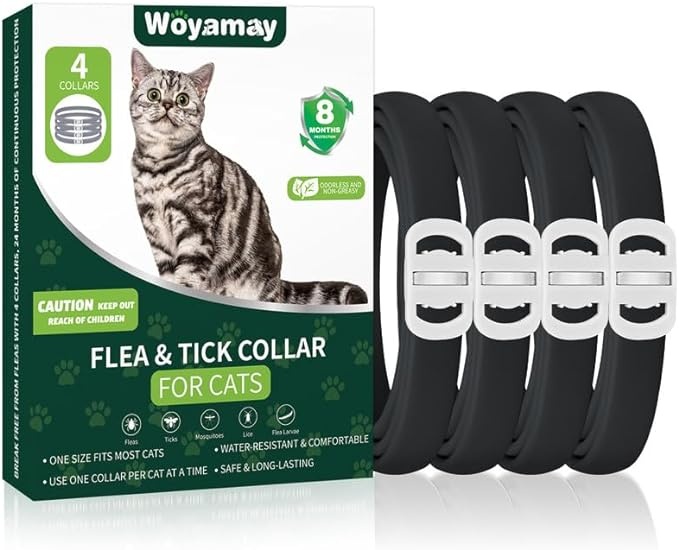
4 Pack Flea Collar for Cats, Flea and Tick Prevention for Cats, 8-Month Flea Treatment for Cats, Waterproof Cat Flea Collar, Adjustable Cat Flea and Tick Collar for Cats Kittens, Black
About This EFFECTIVE FLEA COLLAR FOR CATS: The cat flea collar has been developed as an effective cat flea and tick treatment based on the growth cycle of common harmful parasites that affect cats. It helps prevent pests and is effective in reducing and eliminating existing pests. Effectively protect your pet's health and enjoy worry-free bonding moments. 8-MONTH POWERFUL PROTECTION: Each cat flea collar delivers effective protection for up to 8 months. The 4-pack cat flea and tick collars provide a total of 32 months of reliable defense and work in just 24 hours to quickly cover your cat's entire body to help treat and prevent fleas, mites, mosquitoes, ticks and lice. 32 consecutive months of prevention, eliminating the trouble of monthly treatment. SAFE & COMFORTABLE DESIGN: Our cat flea collars are made of pet and human safe and environmentally friendly formula and non-greasy. The tick collar for cats is made of soft material with rounded edges, which reduces the friction between the collar and the cat's skin, avoiding the phenomenon of cats leaving marks and shedding hair after wearing the collar. ONE SIZE FITS ALL CATS: These cat flea & tick control collars are suitable for all breeds and sizes of cats from small, medium or large. As cats grow, their size can change a lot. Finding the right collar for your cat is important. The flea collars for cats are flexible and adjustable up to 48cm/19in and fit cats over 12 weeks. This is a must have item for cats, especially when flea season is upon us. WATER RESISTANT & DAILY USE: The cat tick collar is made of durable and water-resistant material, which ensures the cat stays protected even in wet conditions. You can take your cat for a walk, swim or bath freely while wearing flea cat collar. The flea and tick prevention for cats' collar can also be worn at the same time as your cat's regular collar, which is very convenient. Overview Brand : Woyamay Item Form : Drops Item Weight : 0.1 Kilograms Target Species : Cat
Brand: Woyamay
Category: Animals & Pet Supplies > Pet Supplies > Pet Flea & Tick Control